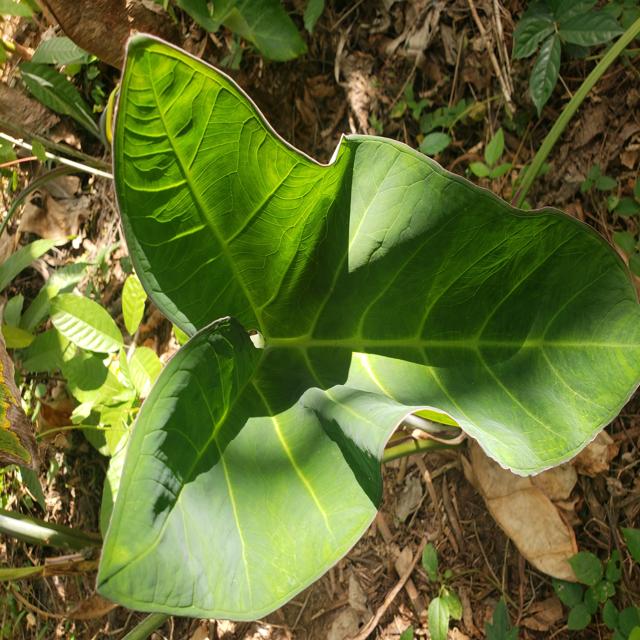
Label: Healthy